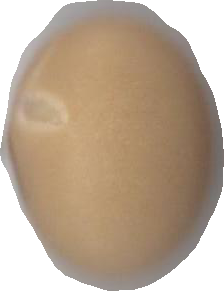
Variety: Anjasmoro